Duwamish people

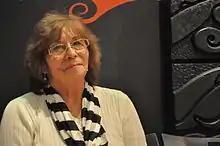
Cecile Hansen, chairwoman of the Duwamish Tribe, 2011

By this time, all Duwamish were either living on reservations or as part of white settlements. However, William Rogers (the nephew of William/Stoda) and Charles Satiacum continued the sociopolitical relationships between individual Duwamish both on and off the reservation. In 1915, in cooperation with the Northwest Federation of American Indians, they produced a list of 361 Duwamish people, on and off-reservation, who were part of the "Duwamish Tribe of Indians" led by them, chief and sub-chief, respectively.